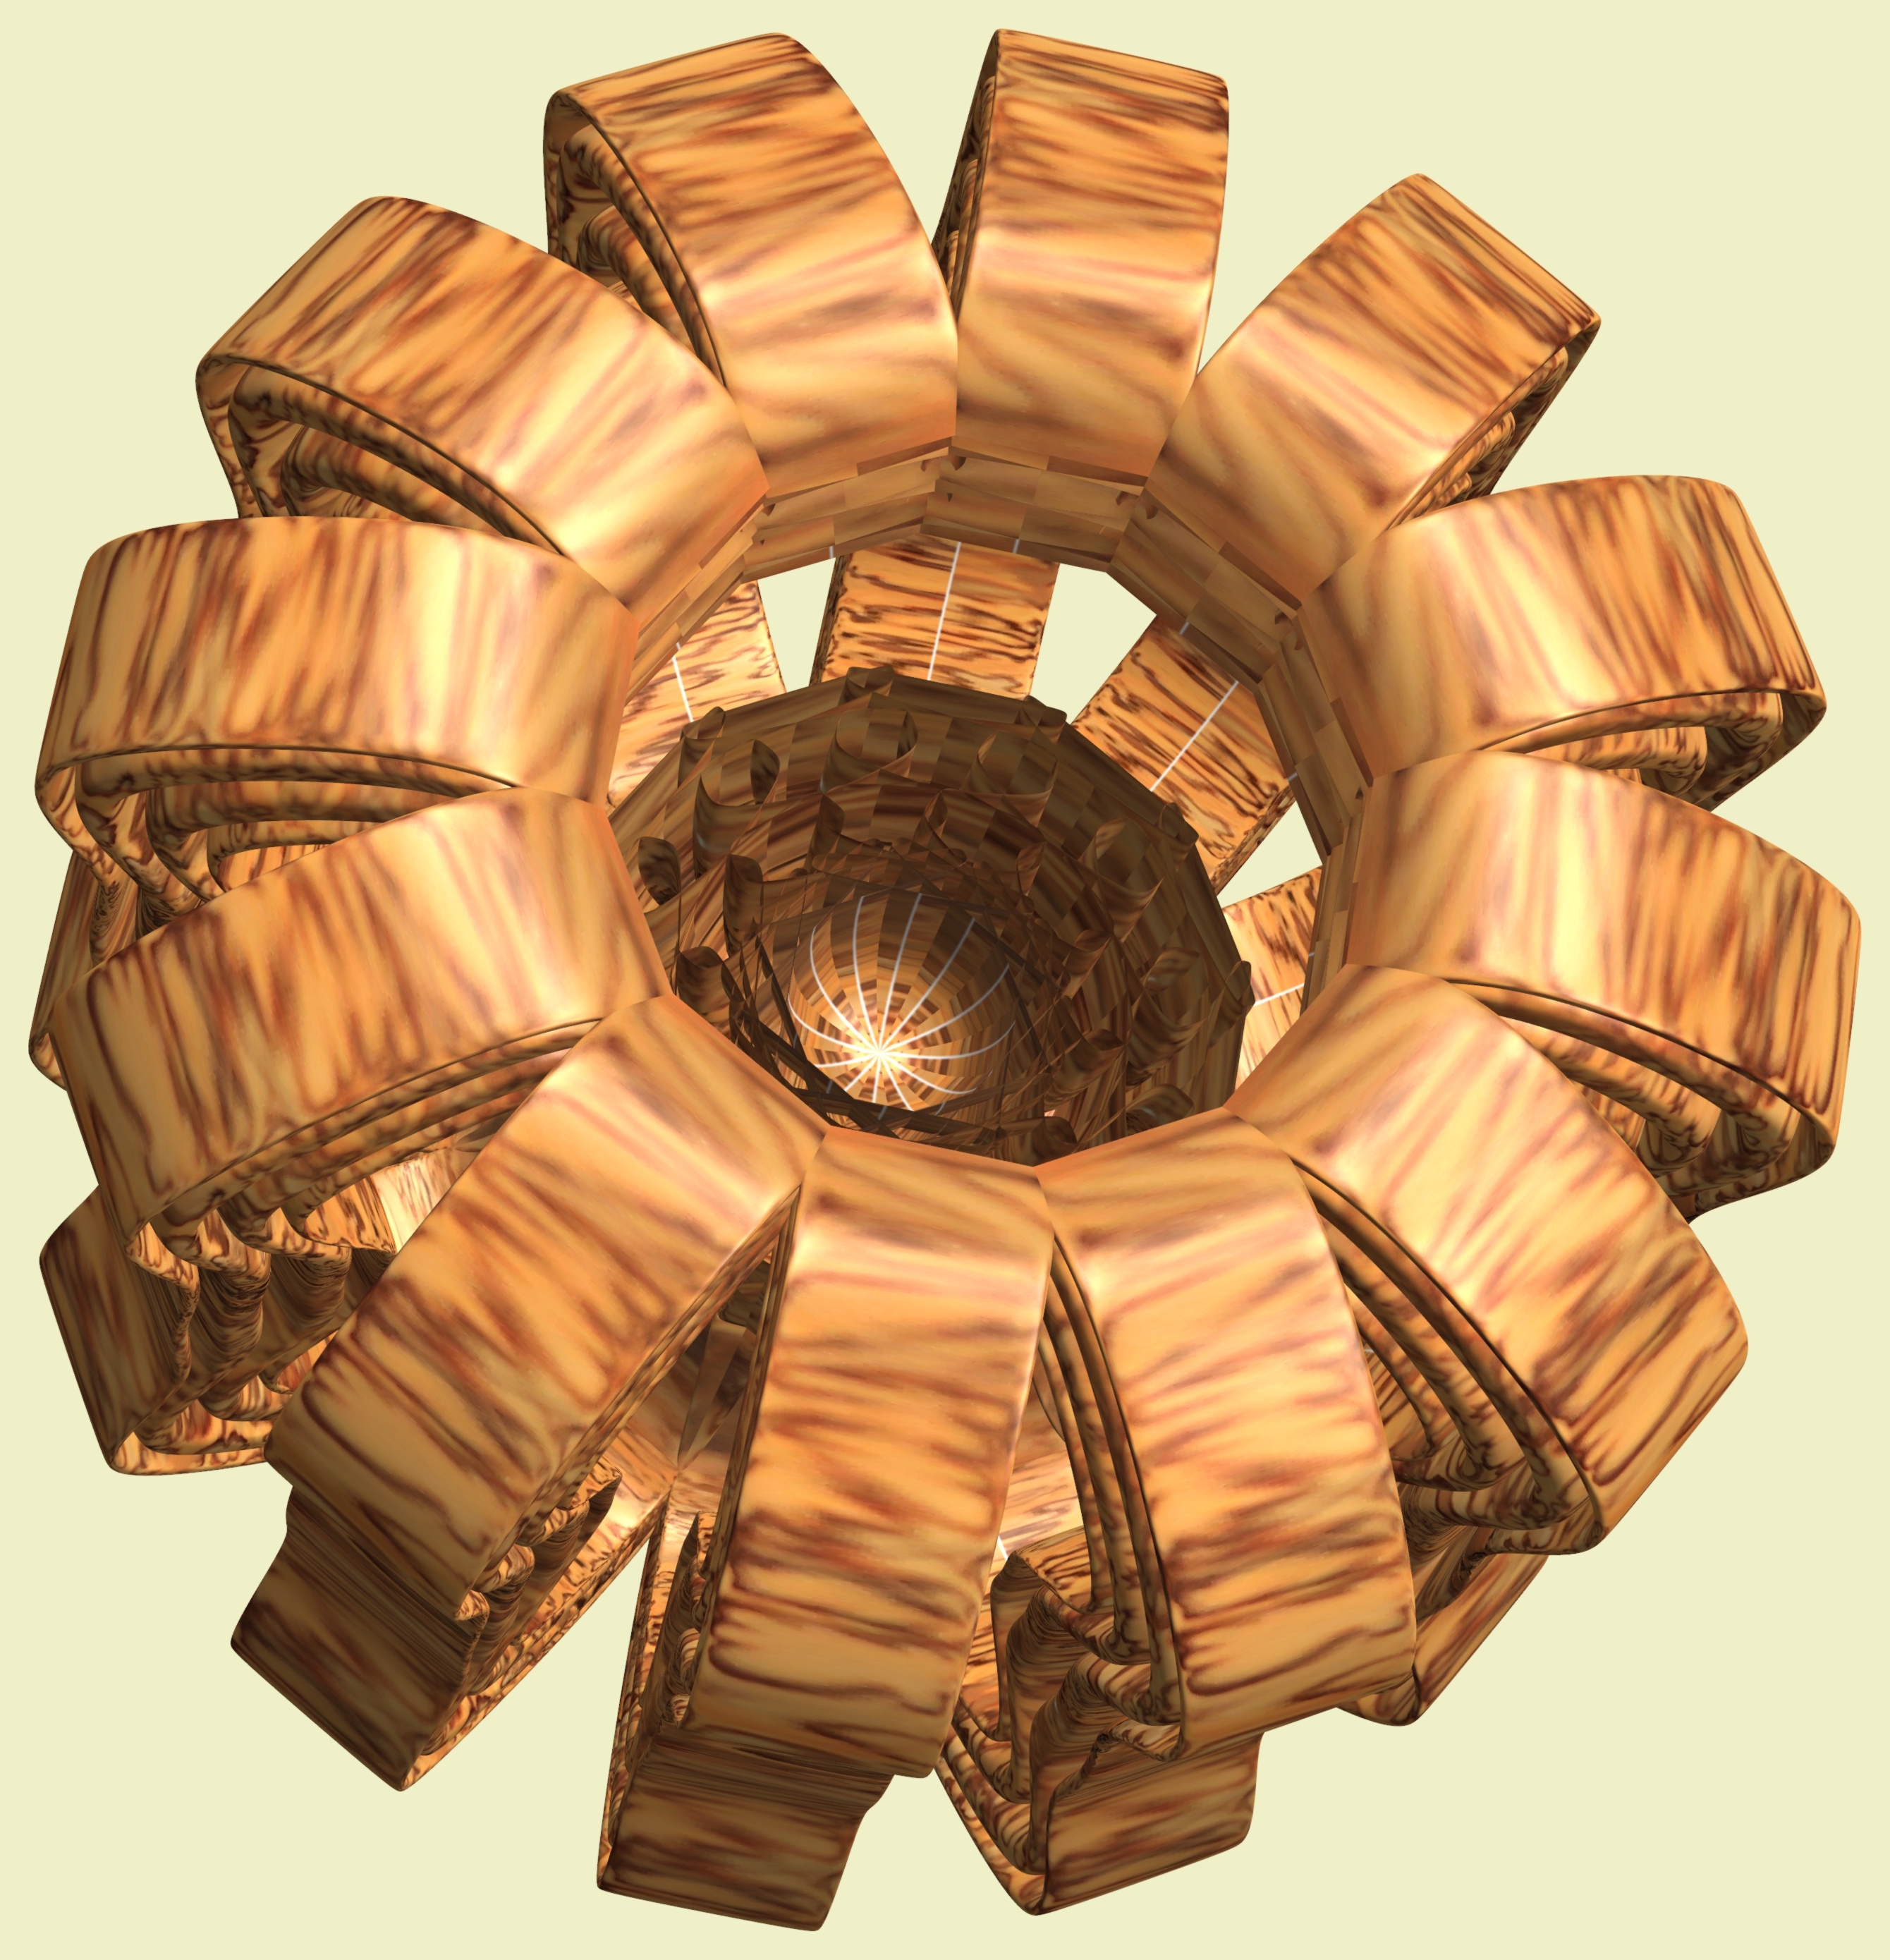
structure, wood, texture, pattern, geometry, lighting, christmas decoration, sculpture, design, symmetry, 3d, graphic, shape, torus, mathematica, cg, parametricplot3d, code, program, algorithm, mapping, geometricsculpture, man made object